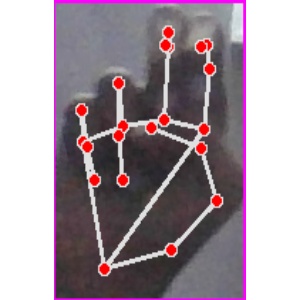
अक्षर: ह